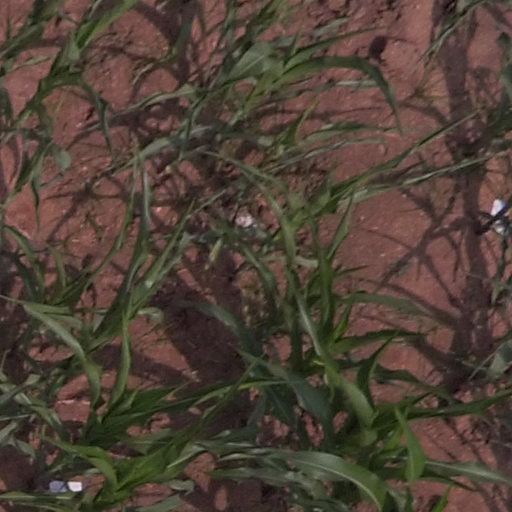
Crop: maize; corn